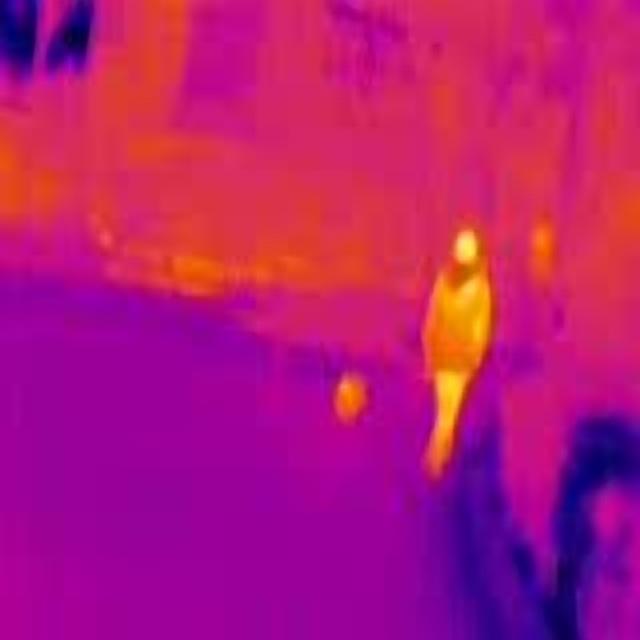
Detected objects:
label: person